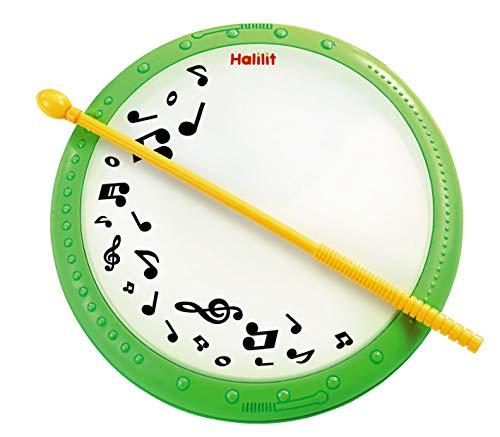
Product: Edushape Hand Drum Musical Toy, Multicolor
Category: Toys & Games | Learning & Education | Musical Instruments | Drums & Percussion
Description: Colors may vary; Contains 1 drum and 1 drumstick; Recommended for ages 24 months and up; product is made with BPA and phthalate free plastic.
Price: $12.49